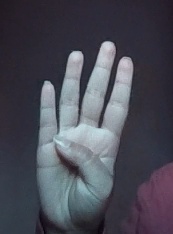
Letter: kaaf